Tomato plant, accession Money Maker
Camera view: vertical (180 deg); turntable rotation: 180 degrees
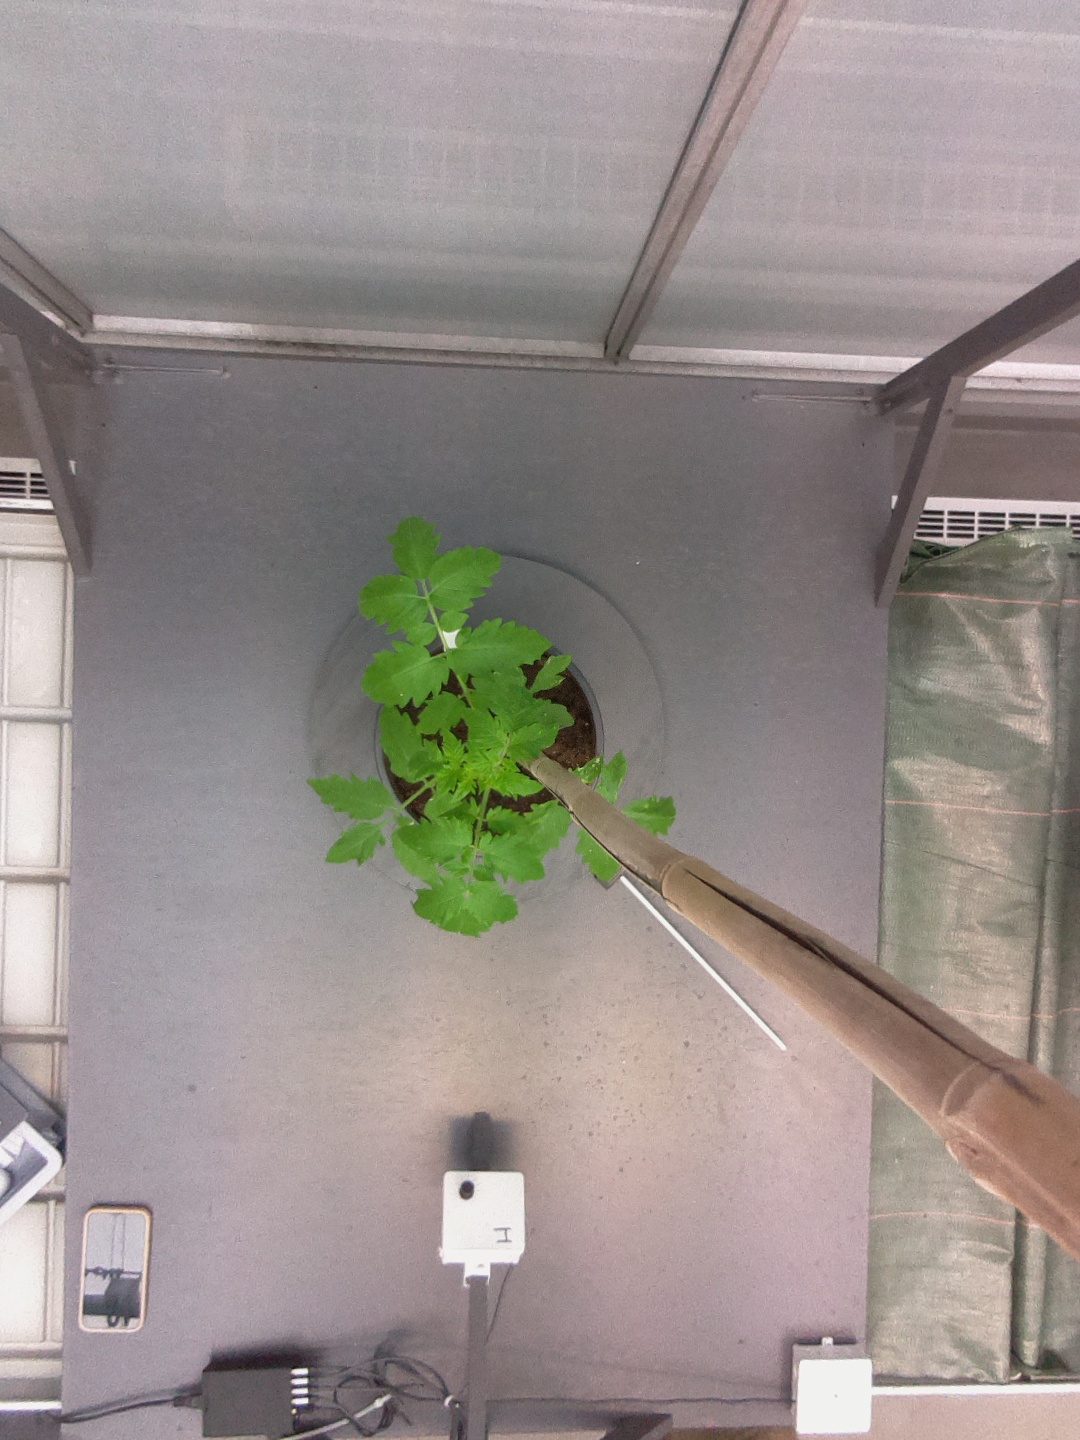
BBCH growth stage 13: 6 of true leaves visible